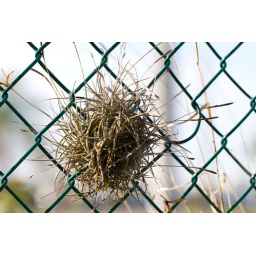
air plant growing in chain link fence